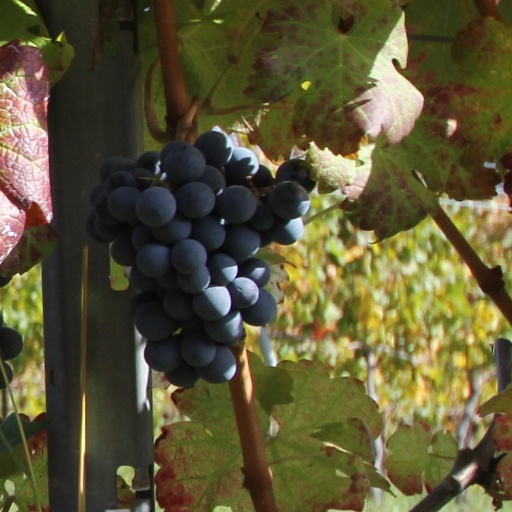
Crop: grape